The Goldfinch (painting)

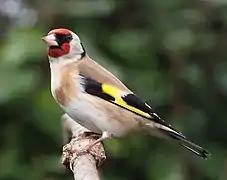
a perched bird

The painting shows a life-size European goldfinch ("Carduelis carduelis") on top of a feeder—a blue container with a lid, enclosed by two wooden half-rings fixed to the wall. The bird is perched on the upper ring, to which its leg is attached by a fine chain. The painting is signed and dated "" at the bottom.